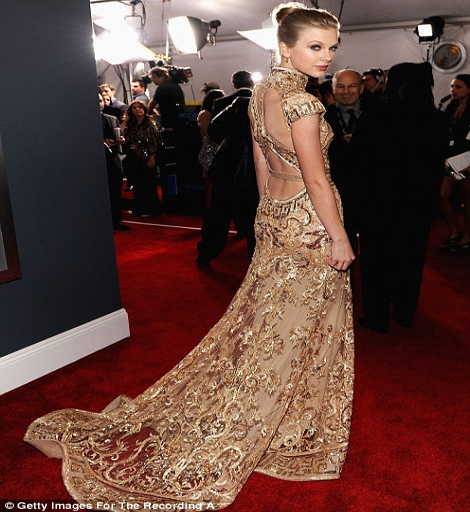
putting their backs into it : actor and person take a turn in their glamorous gowns for the cameras